Lancaster University

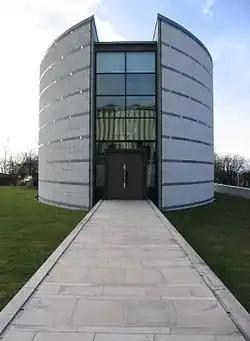
The Ruskin - Library, Museum and Research Centre

At the north end of campus, the university's Great Hall Complex comprises three venues open to both students and the public; the Peter Scott Gallery, the Nuffield Theatre and the Lancaster International Concert Series. In 2009, these three organisations were combined as one department by the university – initially termed 'The Public Arts' but later renamed 'Live at LICA' – with Matt Fenton overseeing this unification. In August 2015 Live at LICA was rebranded to 'Lancaster Arts at Lancaster University' to avoid confusion with the department of LICA, then director Jamie Eastman stated that; "This new name and logo communicates who we are, where we are and what we're offering."